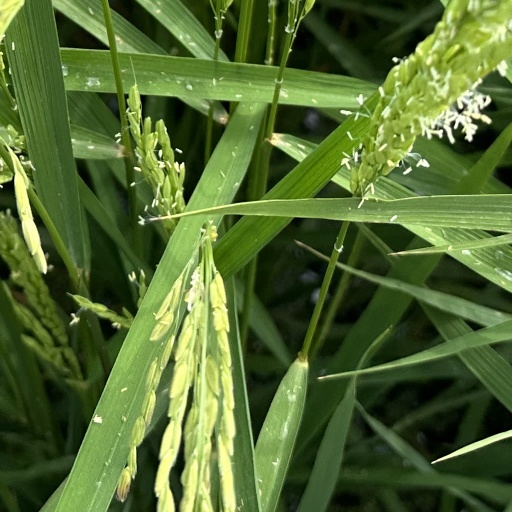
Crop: rice